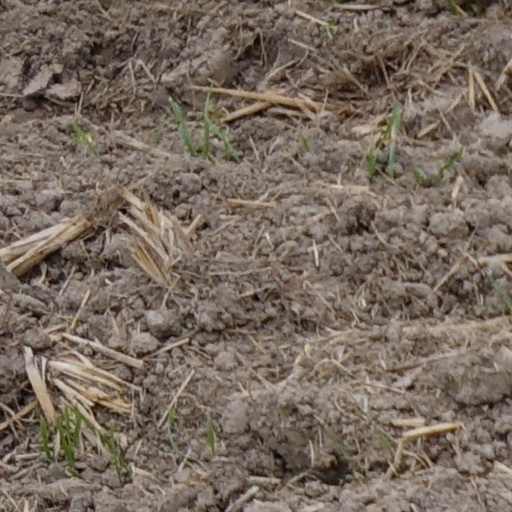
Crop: wheat